Said Ramadan

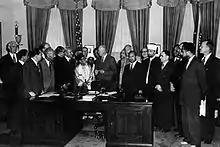
Said Ramadan (second from the right) in the Oval Office with US President Dwight D. Eisenhower and other Muslim leaders in 1953

He was the son-in-law of Hassan al-Banna, the Muslim Brotherhood's founder, and emerged as one of the brotherhood's main leaders in the 1950s. Ramadan was often accused by the Egyptian government of Gamal Abdul Nasser of being in the CIA's pay. After being expelled from Egypt for his activities, Ramadan moved to Saudi Arabia where he was one of the original members of the constituent council of the Muslim World League, a charity and missionary group funded by the Saudi government. From the 1950s, he was considered the Muslim Brotherhood's unofficial "foreign minister."